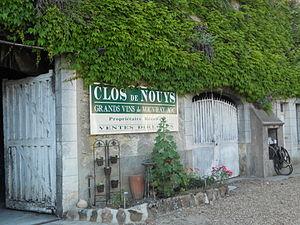
Vouvray Clos de Nouys
Le vouvray est un vin blanc français d'appellation d'origine contrôlée produit autour de Vouvray, en Indre-et-Loire. Il existe avant tout en vin tranquille et aussi en vin effervescent.